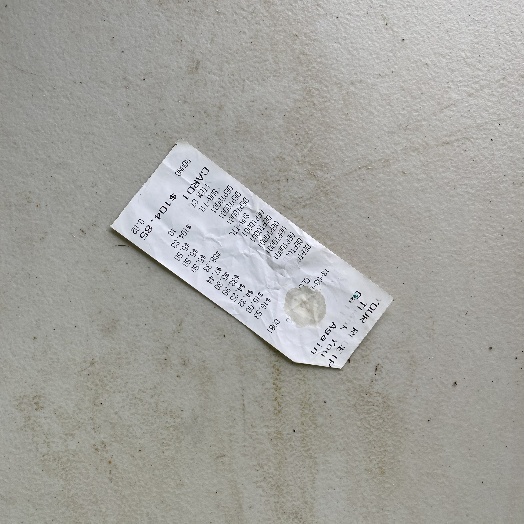
Label: Paper